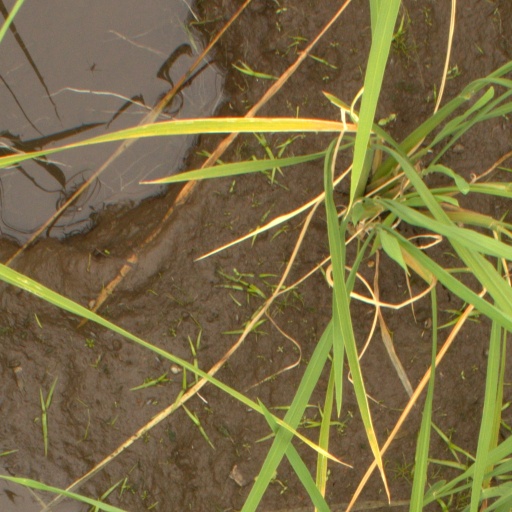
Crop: rice